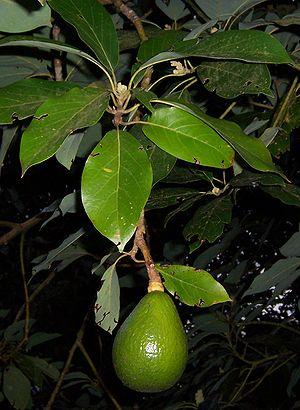
Avocat (Persea americana) - fruit sur l'arbre, La Réunion
L'avocat est le fruit de l'avocatier, un arbre de la famille des Lauraceae, originaire du Mexique. Il en existe trois grandes variétés. La variété la plus populaire est l'avocat Hass.
L'avocat ou vert avocat est un nom de couleur en usage dans le domaine de la mode pour désigner un vert sombre, en référence à la couleur de la peau de certaines variétés de l'avocat, un fruit.